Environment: real
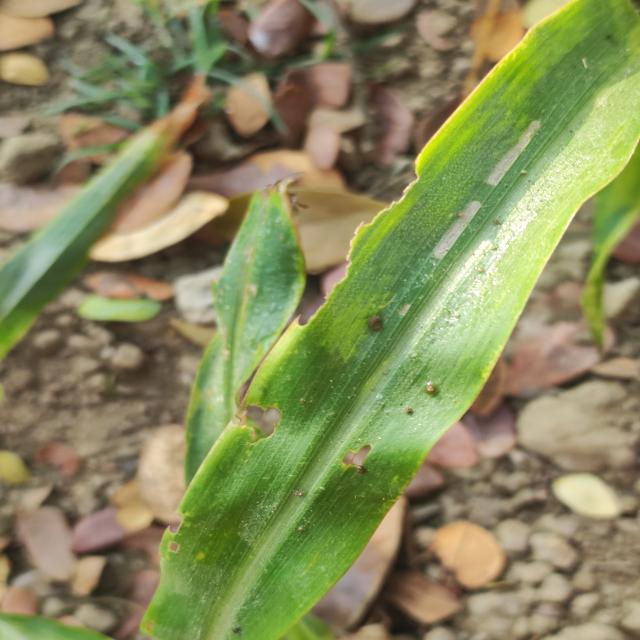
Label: fall_armyworm